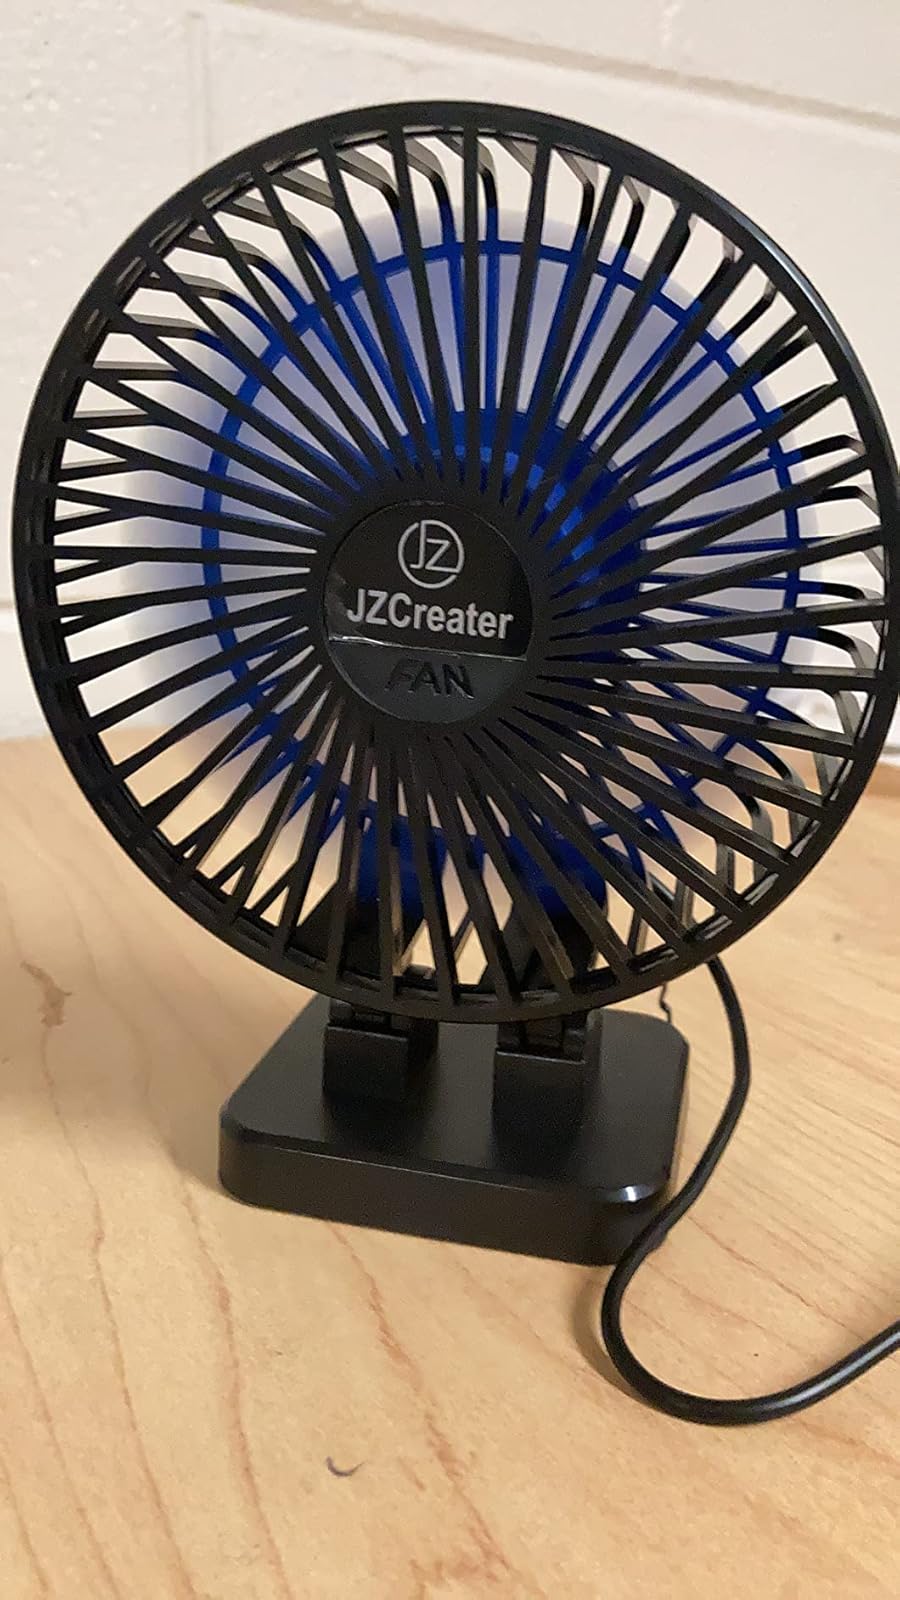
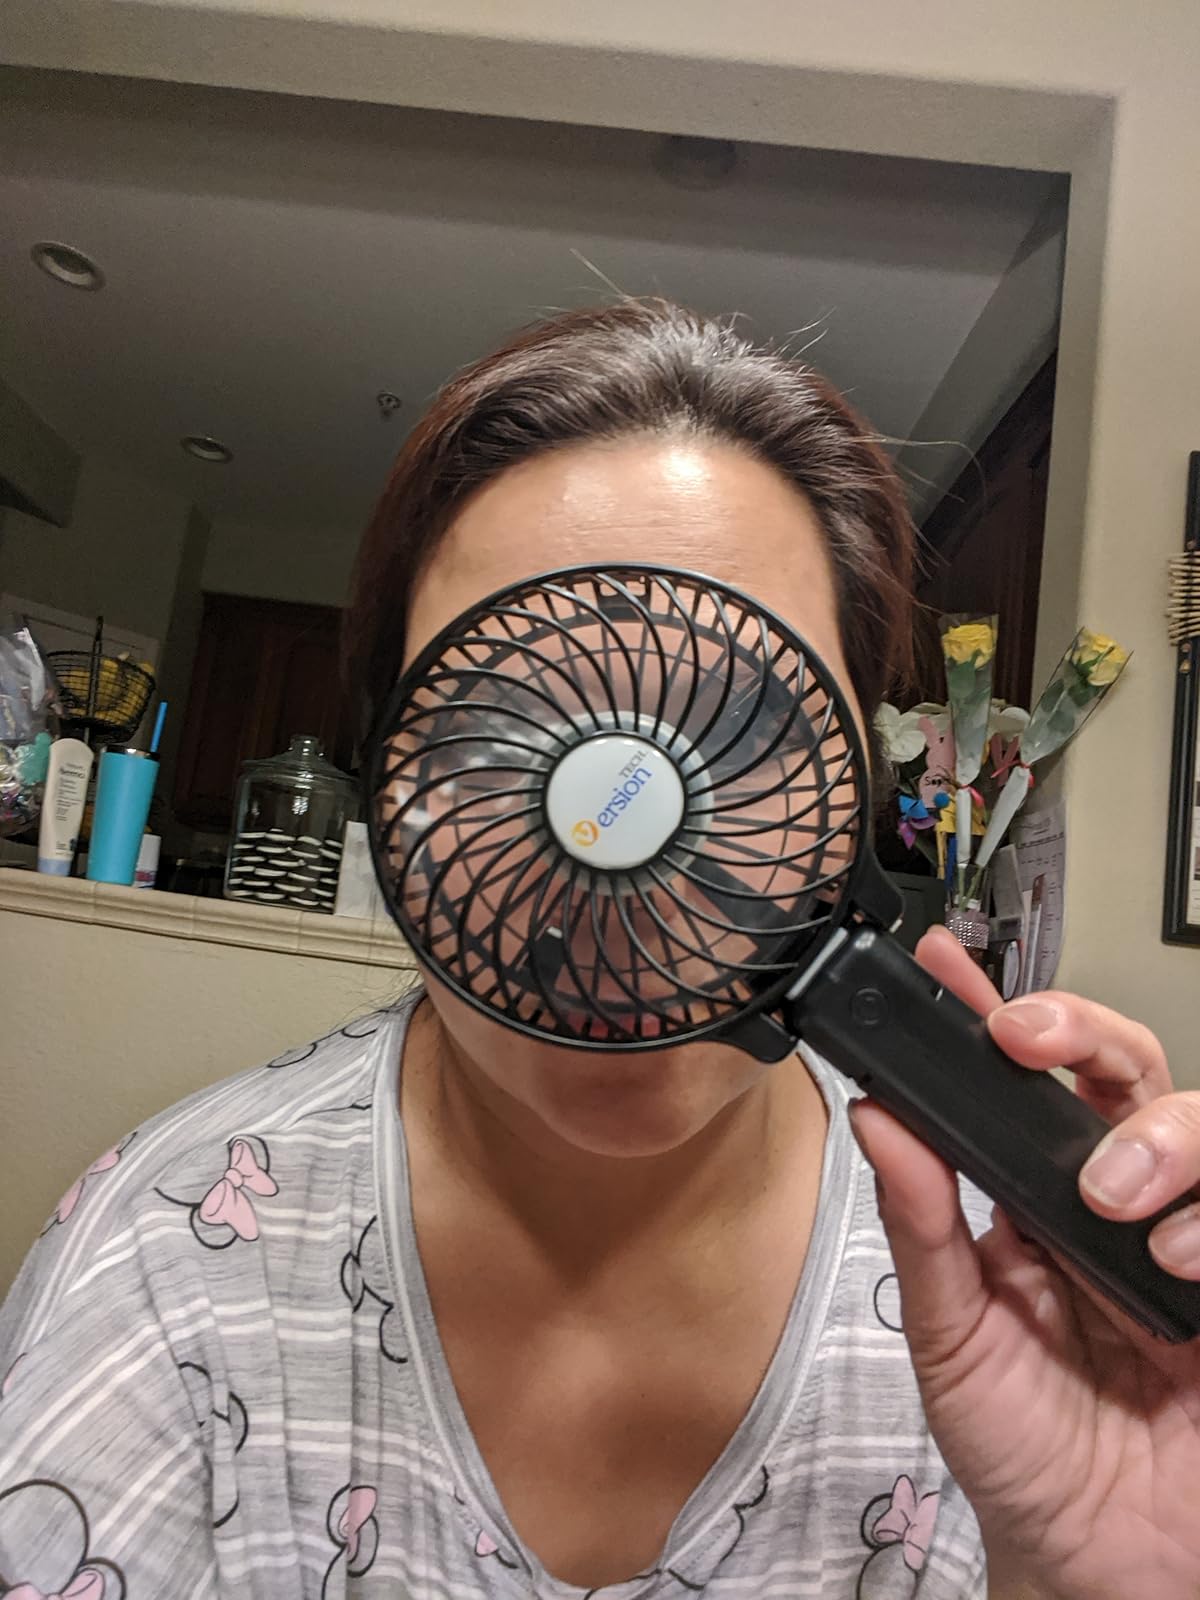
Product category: fan
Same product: no